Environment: lab
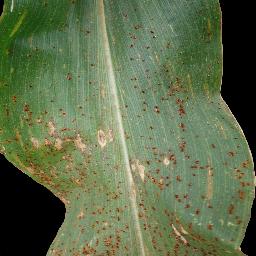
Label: common_rust